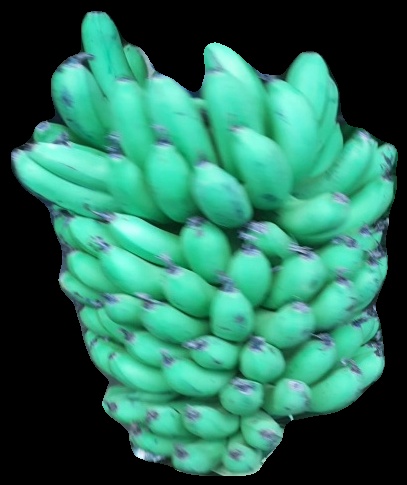
Variety: pachbale
Grade: grade1